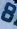
Number: 8